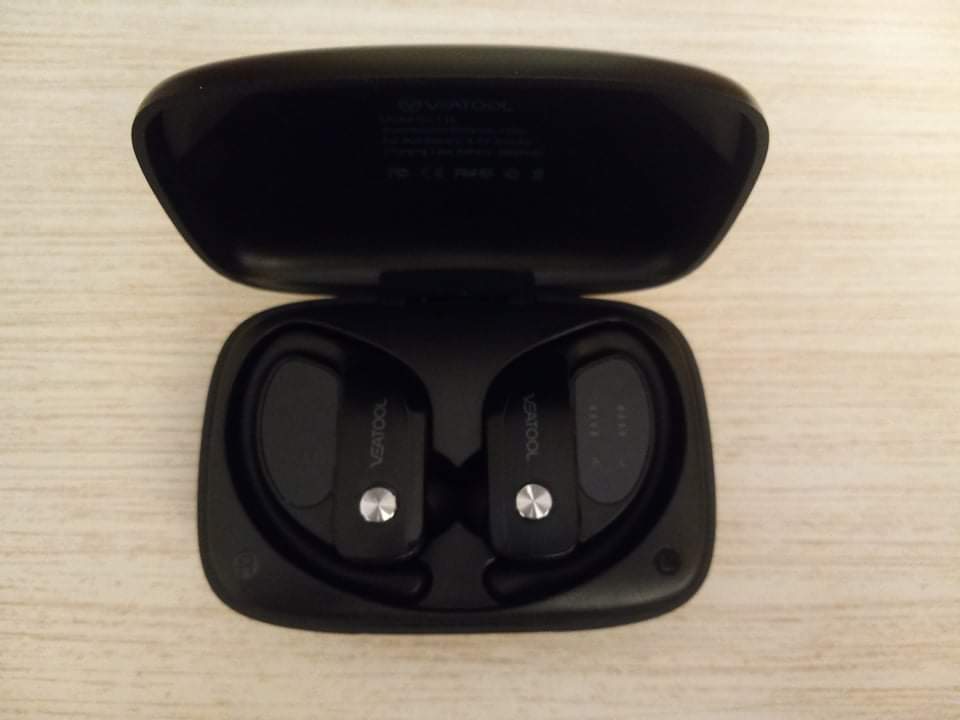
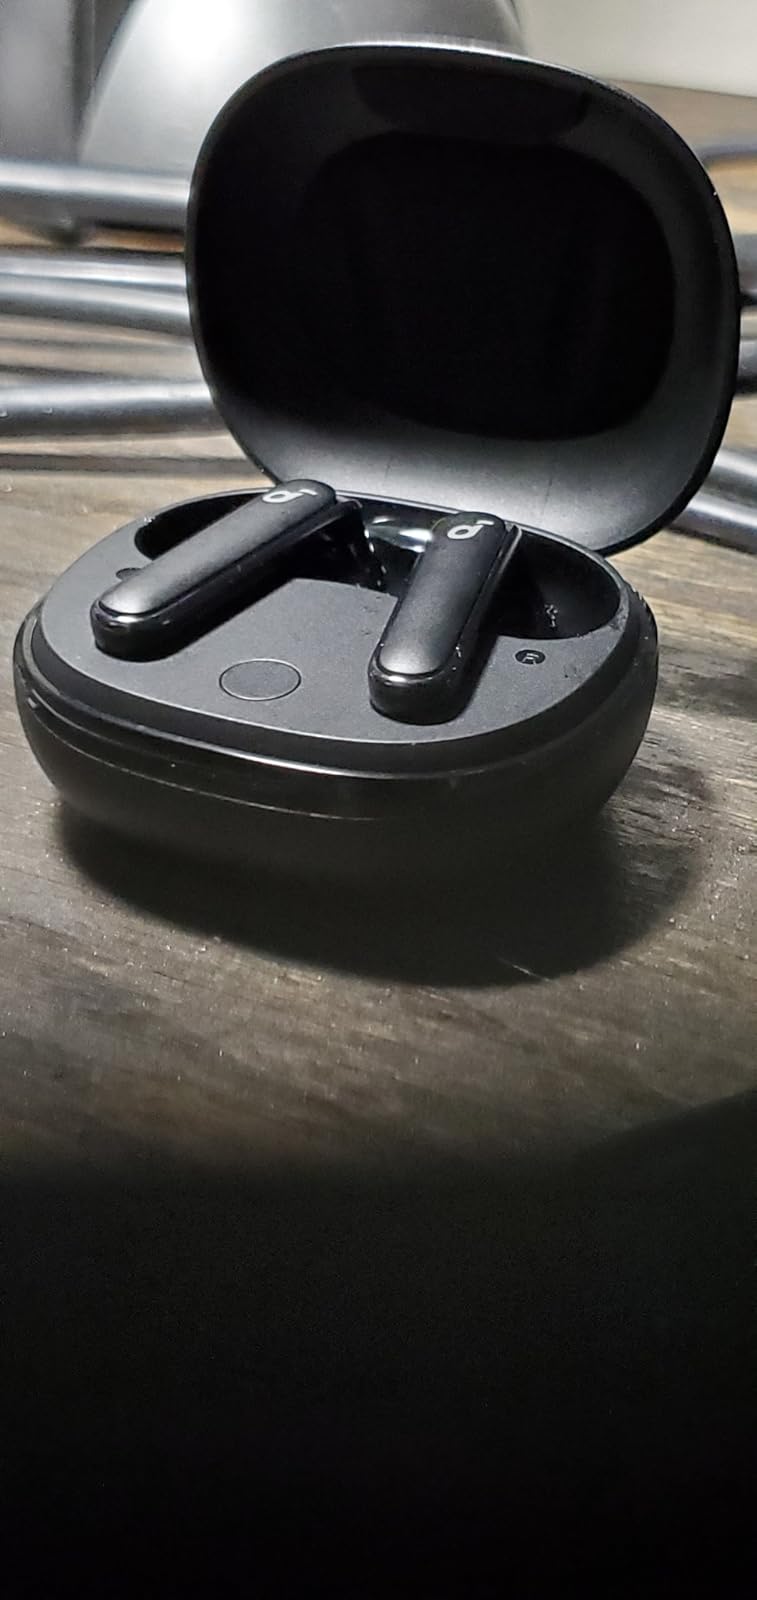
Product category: earbuds
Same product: no